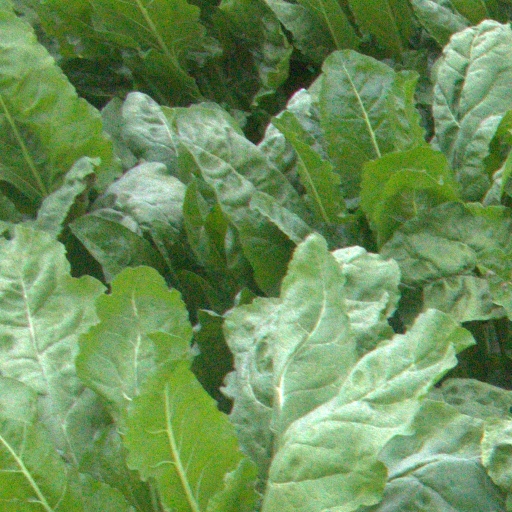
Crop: sugar beet